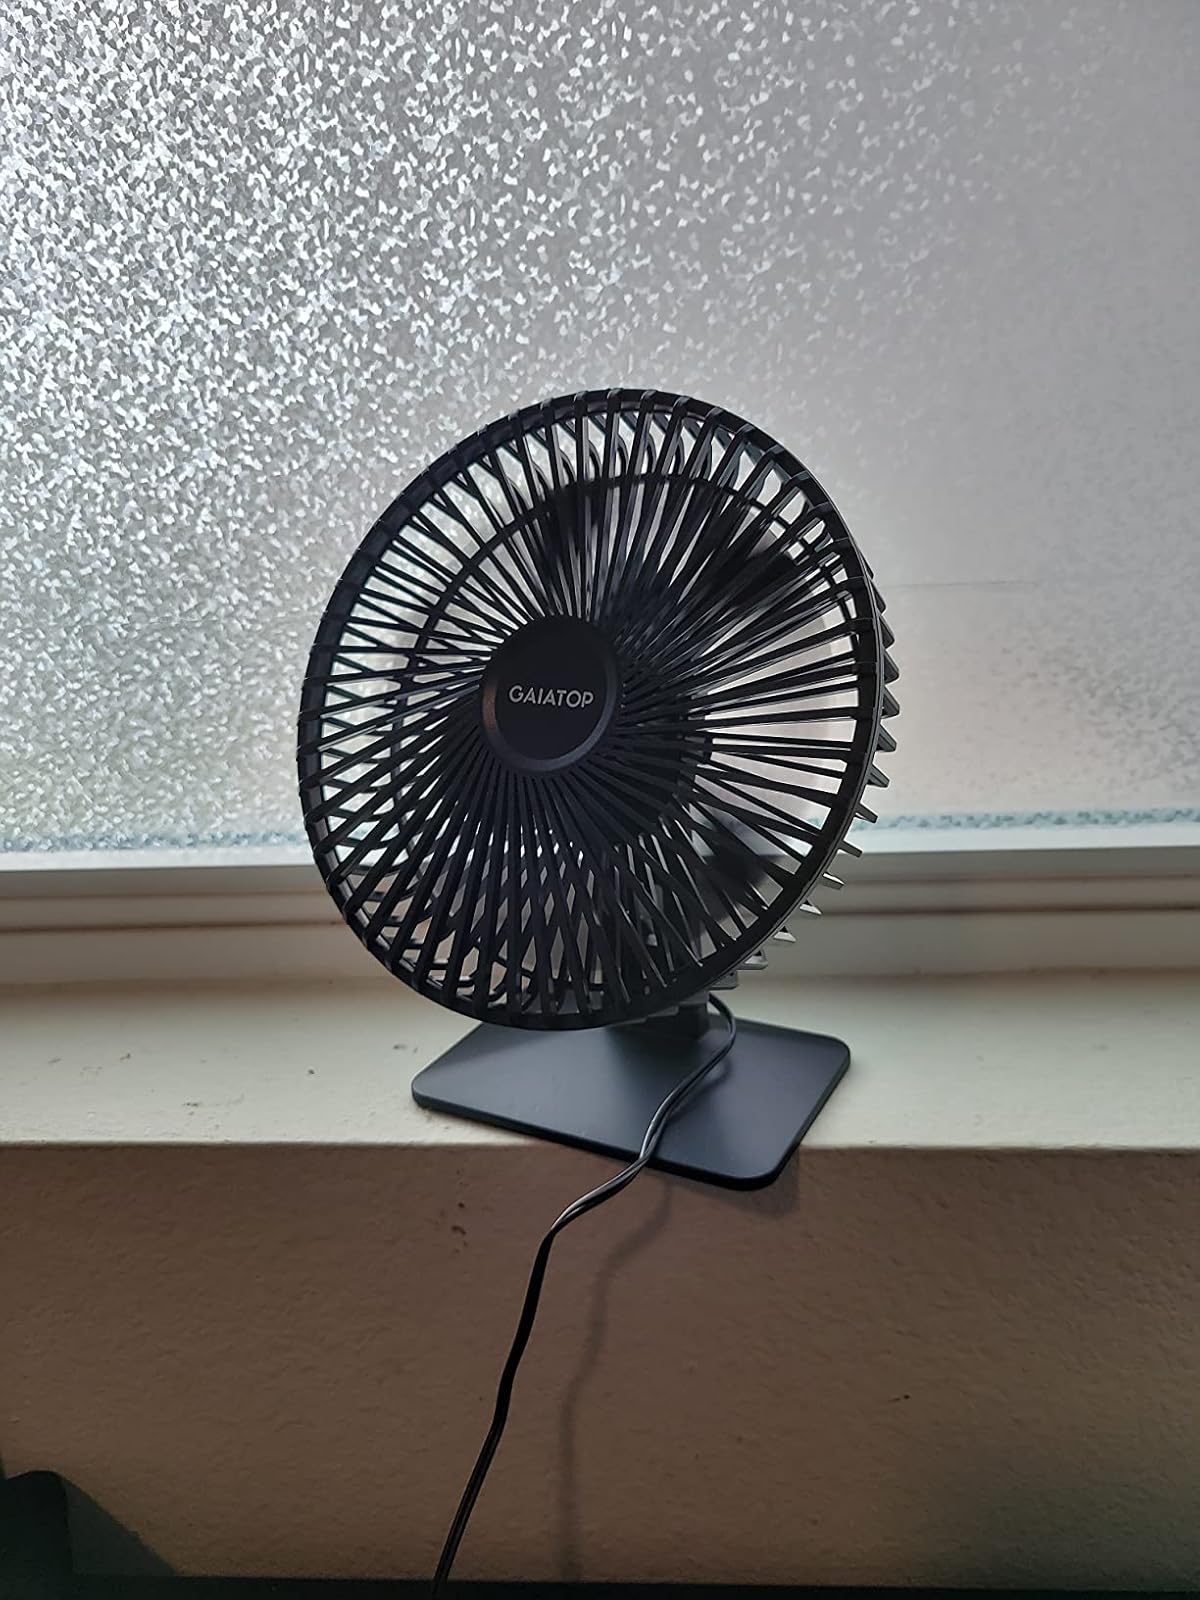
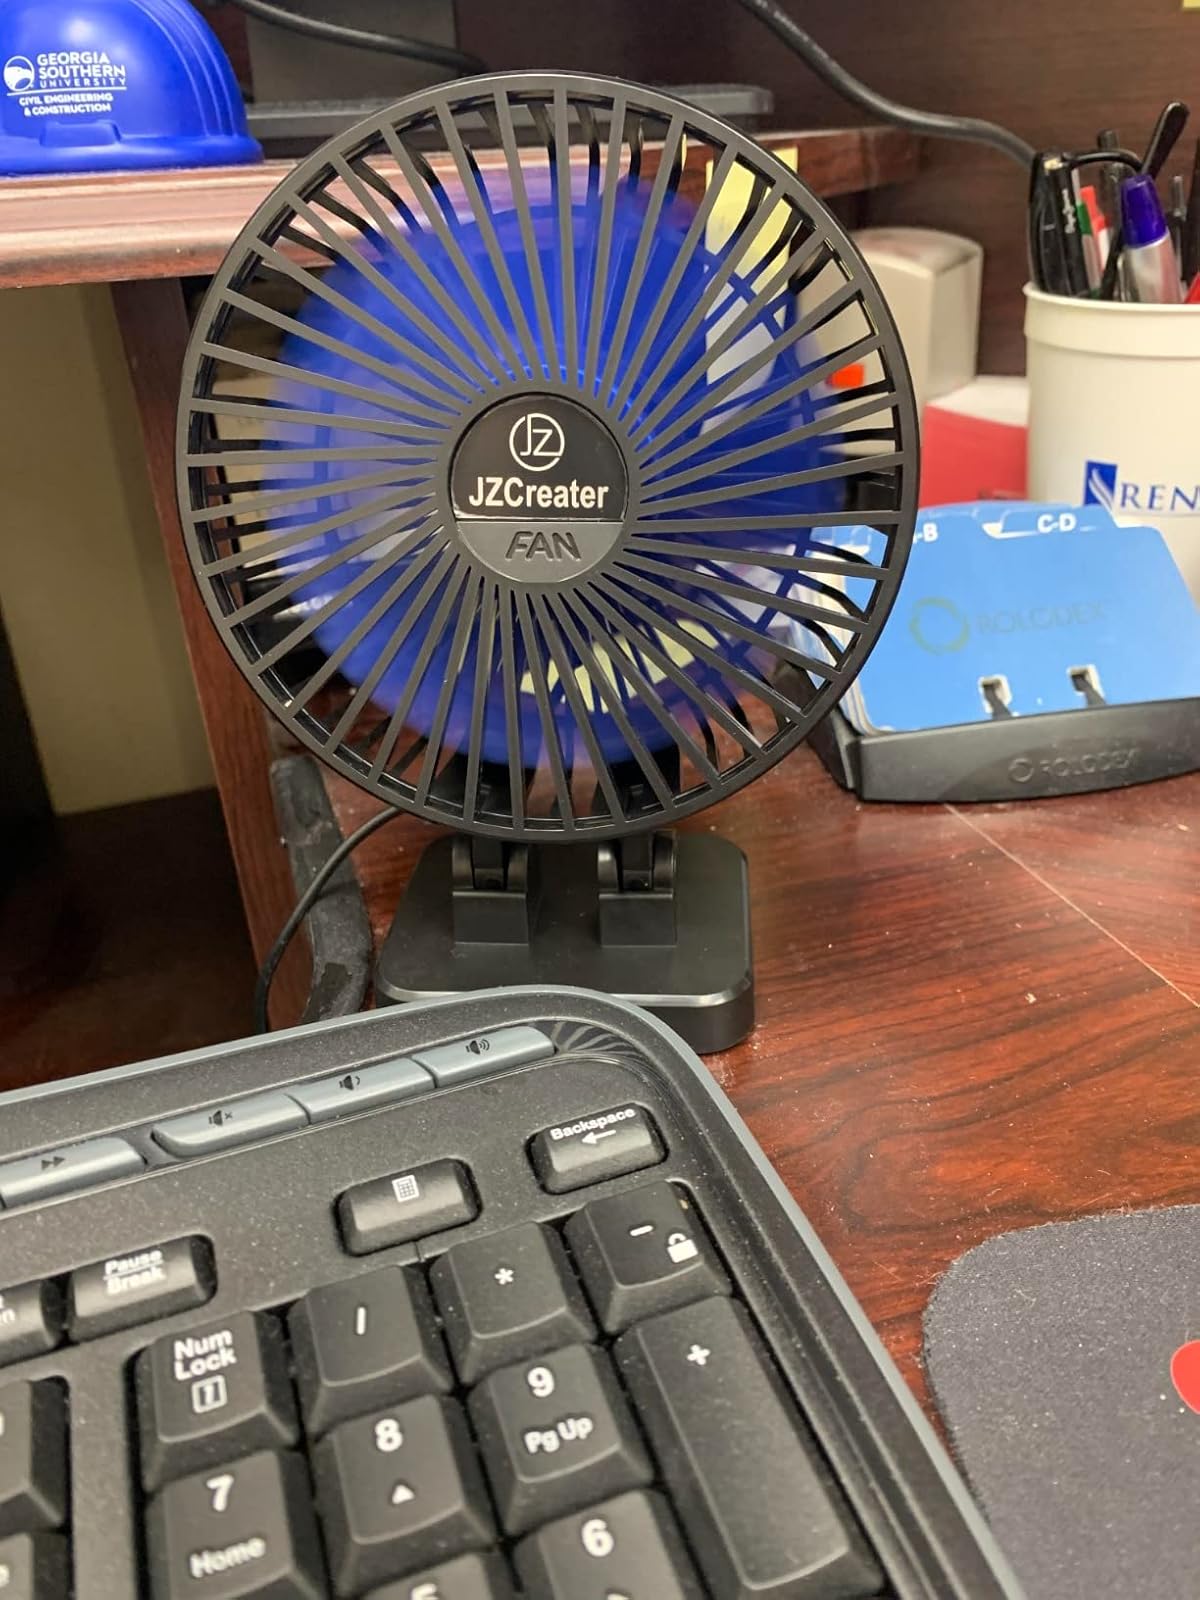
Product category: fan
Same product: no